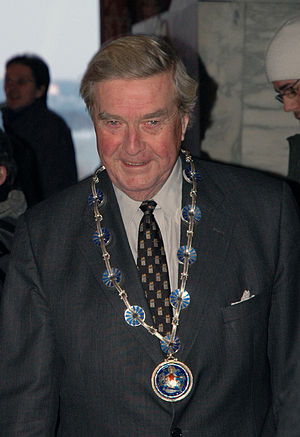
Per Ditlev-Simonsen
Per Ditlev-Simonsen
Per Ditlev-Simonsen er en norsk skibsreder og politiker og tidligere minister for Høyre. Han har i en årrække arbejdet indenfor shipping. Som politiker har han været stortingsrepræsentant fra 1981 til 1985, forsvarsminister i Regeringen Jan P. Syse fra 1989 til 1990, samt borgmester i Oslo fra 1995 til 2007. Som borgmester arbejdede han med stor politisk og faglig indsikt, respekt for sine politiske modstandere, samt en personlig stil som kombinerede naturlig værdighed med en lun og afvæbnende humor. Hans afgang var imidlertid undgåelig da en gammel skattesag dukkede op lige før valget i 2007.